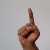
The image shows a hand gesture representing the letter 'D' in Indian Sign Language.